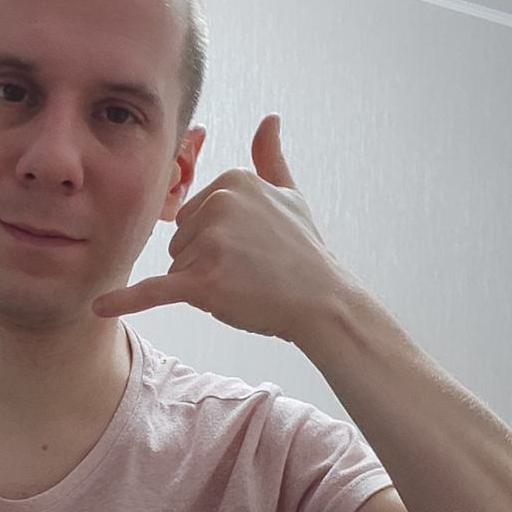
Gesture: call